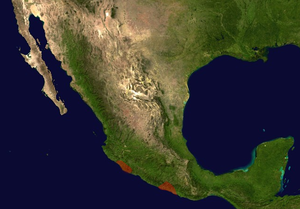
Brachypelma smithi est une espèce d'araignées mygalomorphes de la famille des Theraphosidae.